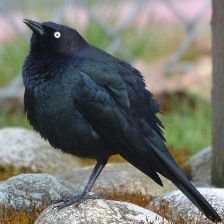
Species: BREWERS BLACKBIRD
Scientific name: EUPHAGUS CYANOCEPHALUS